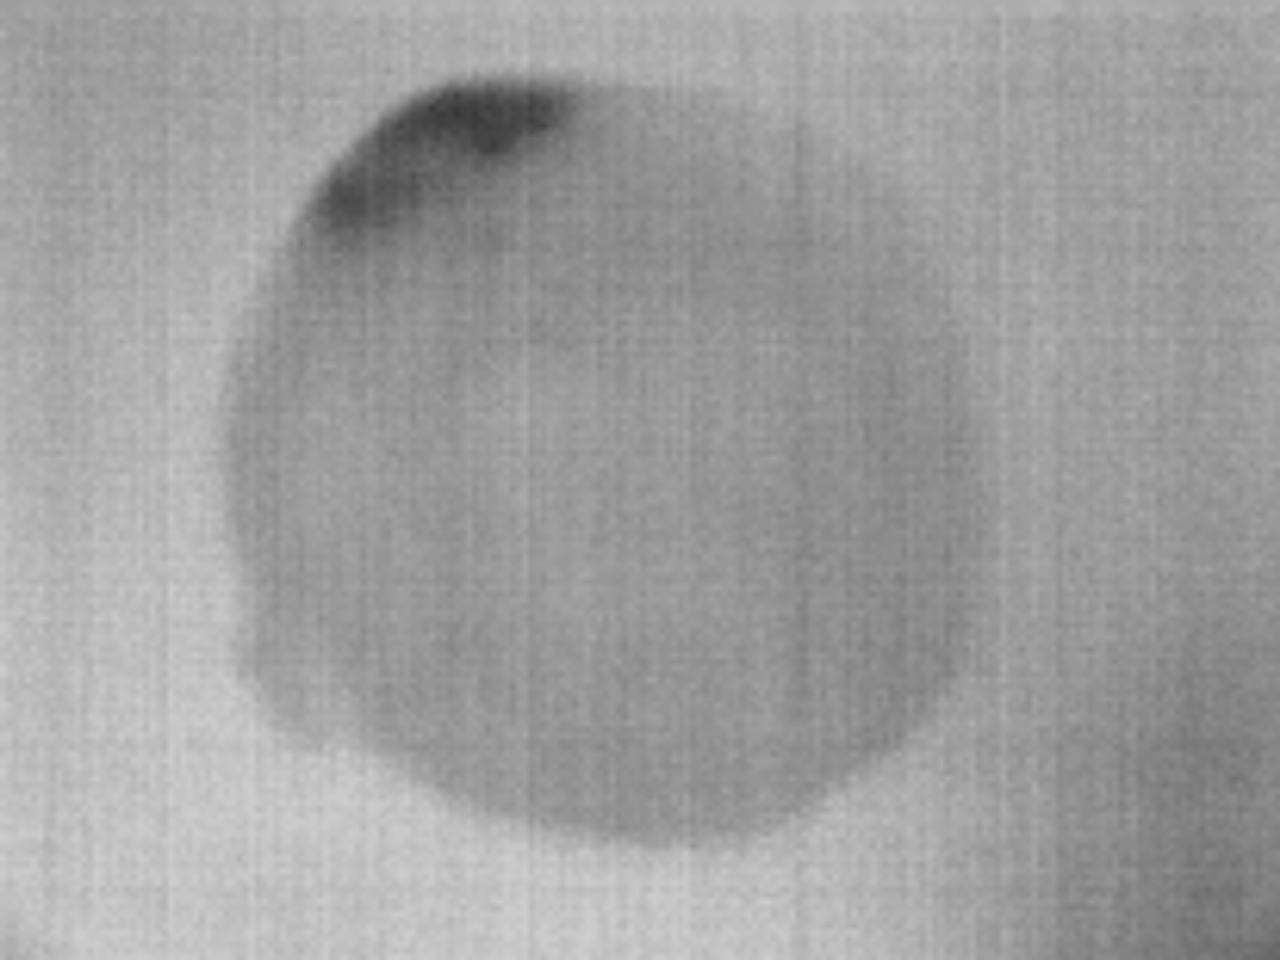
Label: Minor Defect